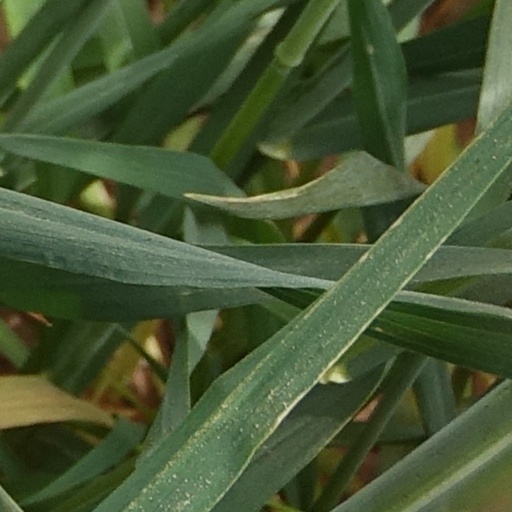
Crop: wheat